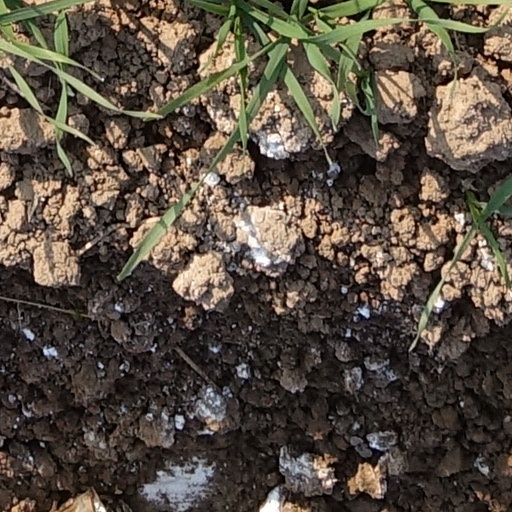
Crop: wheat